Sinaia

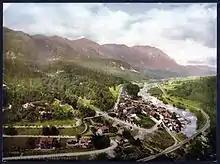
An 1890s postcard image of Sinaia

Sinaia has a warm-summer humid continental climate ("Dfb" in the Köppen climate classification).